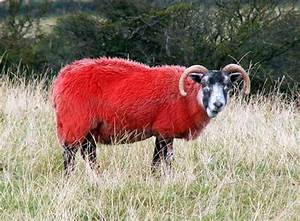
Label: sheep